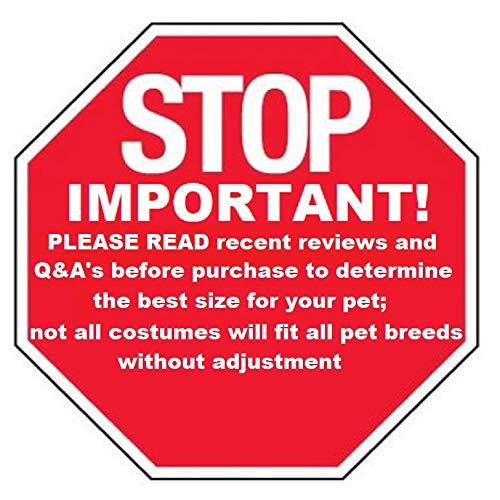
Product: Rubie's Costume Company DC Comics Super Girl Pet Tutu Dress
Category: Toys & Games | Party Supplies
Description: Supergirl pet costume features a blue dress with gold belt, red tutu and gold/red Supergirl symbol.
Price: $19.82
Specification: Product Dimensions:         13 x 11.4 x 1.5 inches ; 4 ounces    |Shipping Weight: 4 ounces (View shipping rates and policies)|ASIN: B01C4K88XY|Item model number: 580324 L|    #57911    in Kids' Party Supplies    |    #177874    in Pre-Kindergarten Toys